Bret Lockett

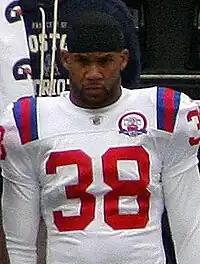

Bret Emanuel Lockett (born October 7, 1986) is an American former professional football safety. He was signed by the Cleveland Browns as an undrafted free agent in 2009. He was picked up off waivers to the New England Patriots in 2009 and spent three years on the team. He signed to the New York Jets in 2013. Lockett played college football at UCLA.